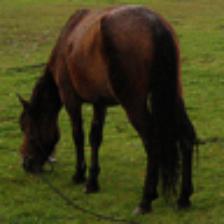
Label: NonHuman